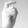
ASL letter: X